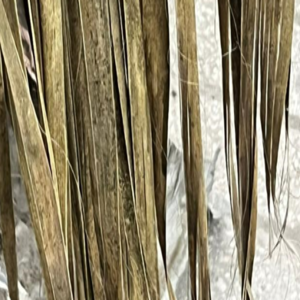
Label: Fusarium Wilt